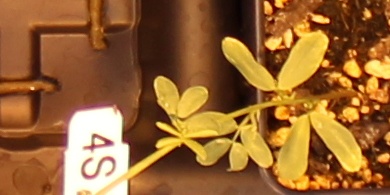
Label: Lentil